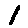
Label: 1